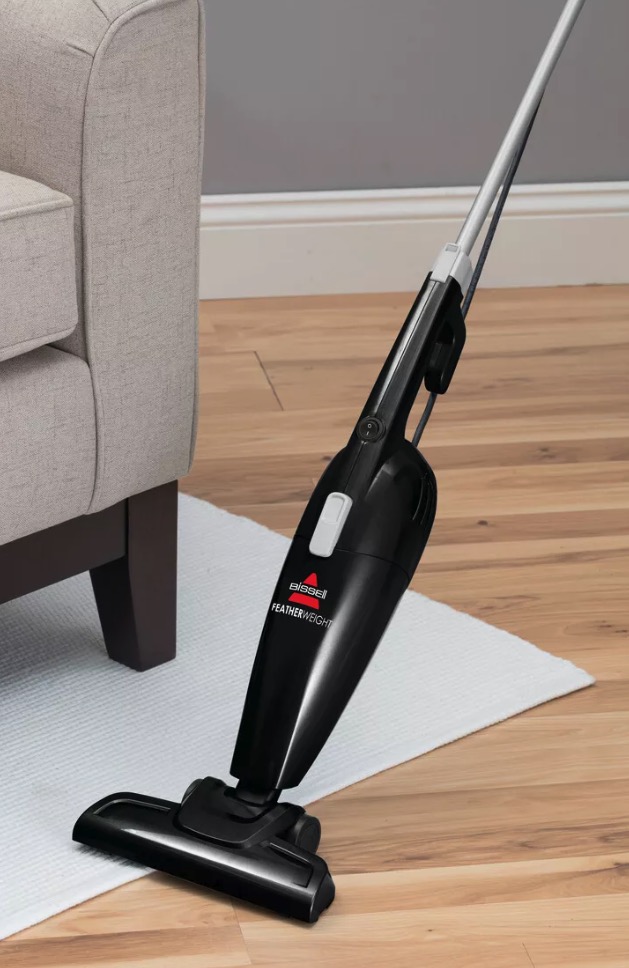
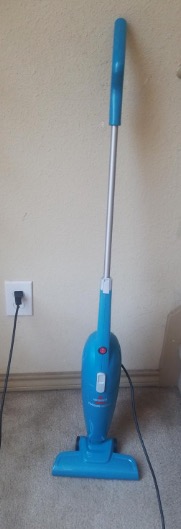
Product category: items_vacuum
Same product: no